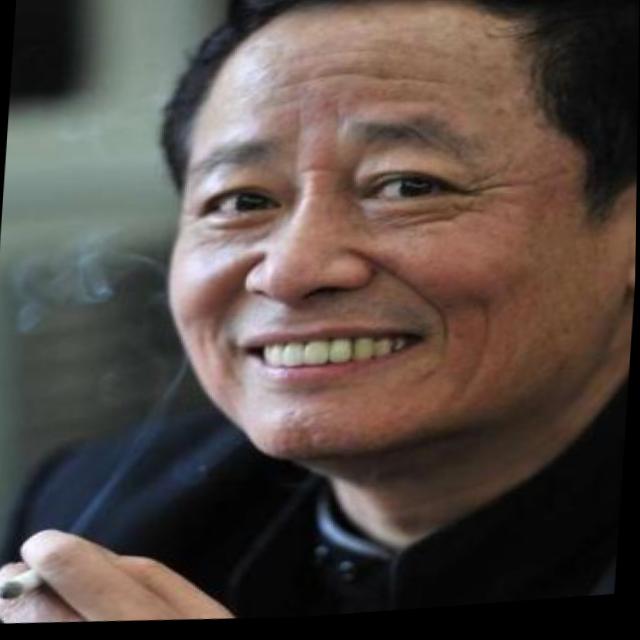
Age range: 45-64